Science Center of Iowa

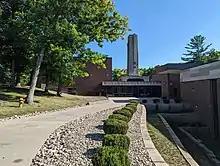
The building that originally housed the Des Moines Center of Science and Industry, when it was located within Greenwood-Ashworth Park. The narrow tower housed the wire supporting the Foucault pendulum.

The construction of the Des Moines Center of Science and Industry was initially sponsored by the Junior League of Des Moines. The first location seriously considered was Union Park, a park in the East side of Des Moines on the Des Moines River. In 1965, fund raising began in earnest, with an anonymous $100,000 donation and $30,000 from the Junior League. In 1969, the Des Moines City Council proposed, and the Des Moines Park Board unanimously approved, constructing the museum on a 4.5 acre tract within Greenwood-Ashworth Park (the park in which the Des Moines Art Center was also located). The proposed cost was $900,000.